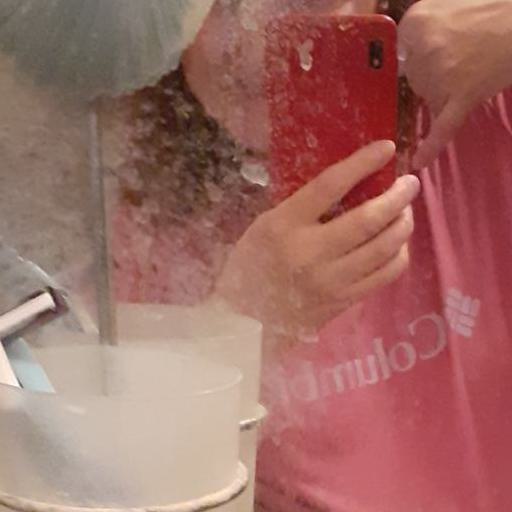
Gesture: no_gesture